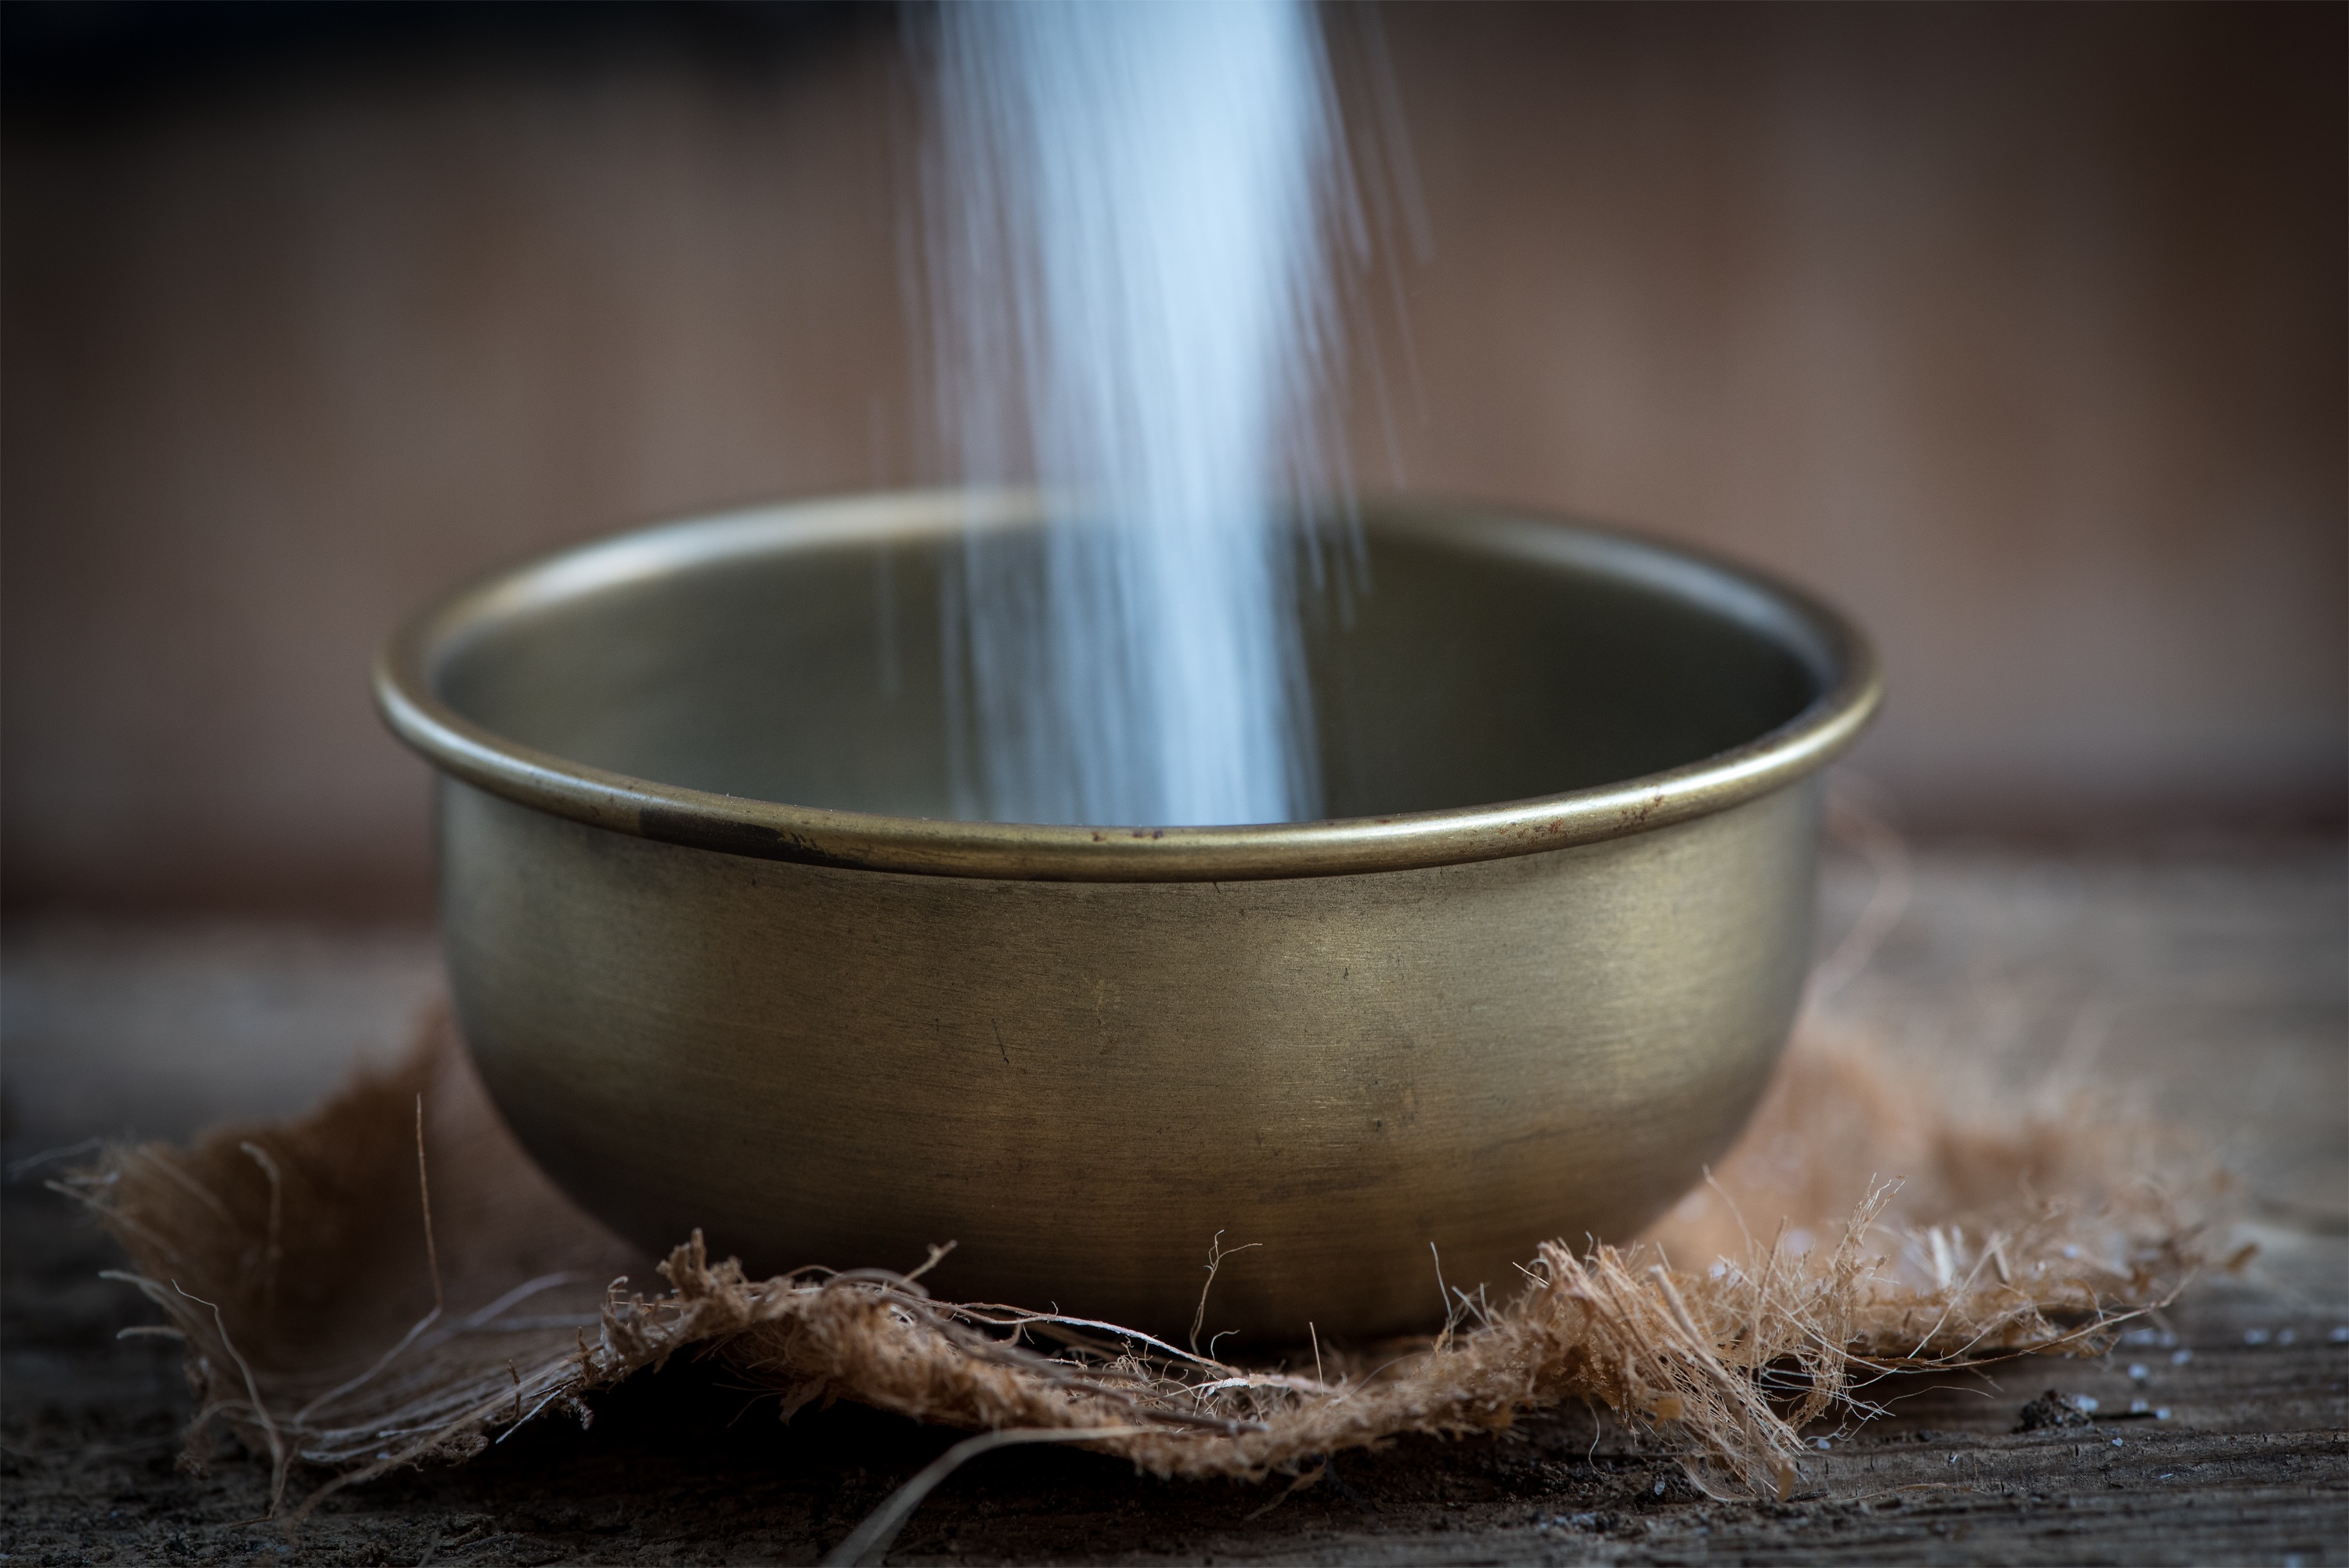
antique, old, bowl, food, vessel, close, sugar, brass, food photography, in motion, used, fill, flavor, trickle, brass bowl, a trickle